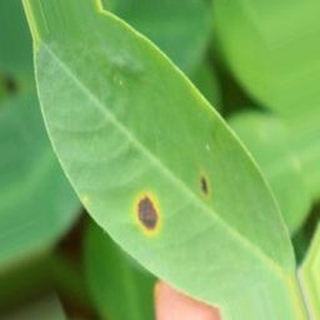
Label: groundnut_early_leaf_spot